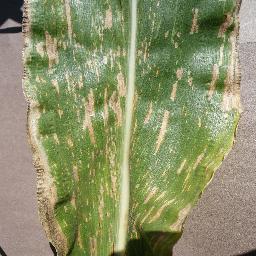
Label: Corn___Cercospora_leaf_spot Gray_leaf_spot